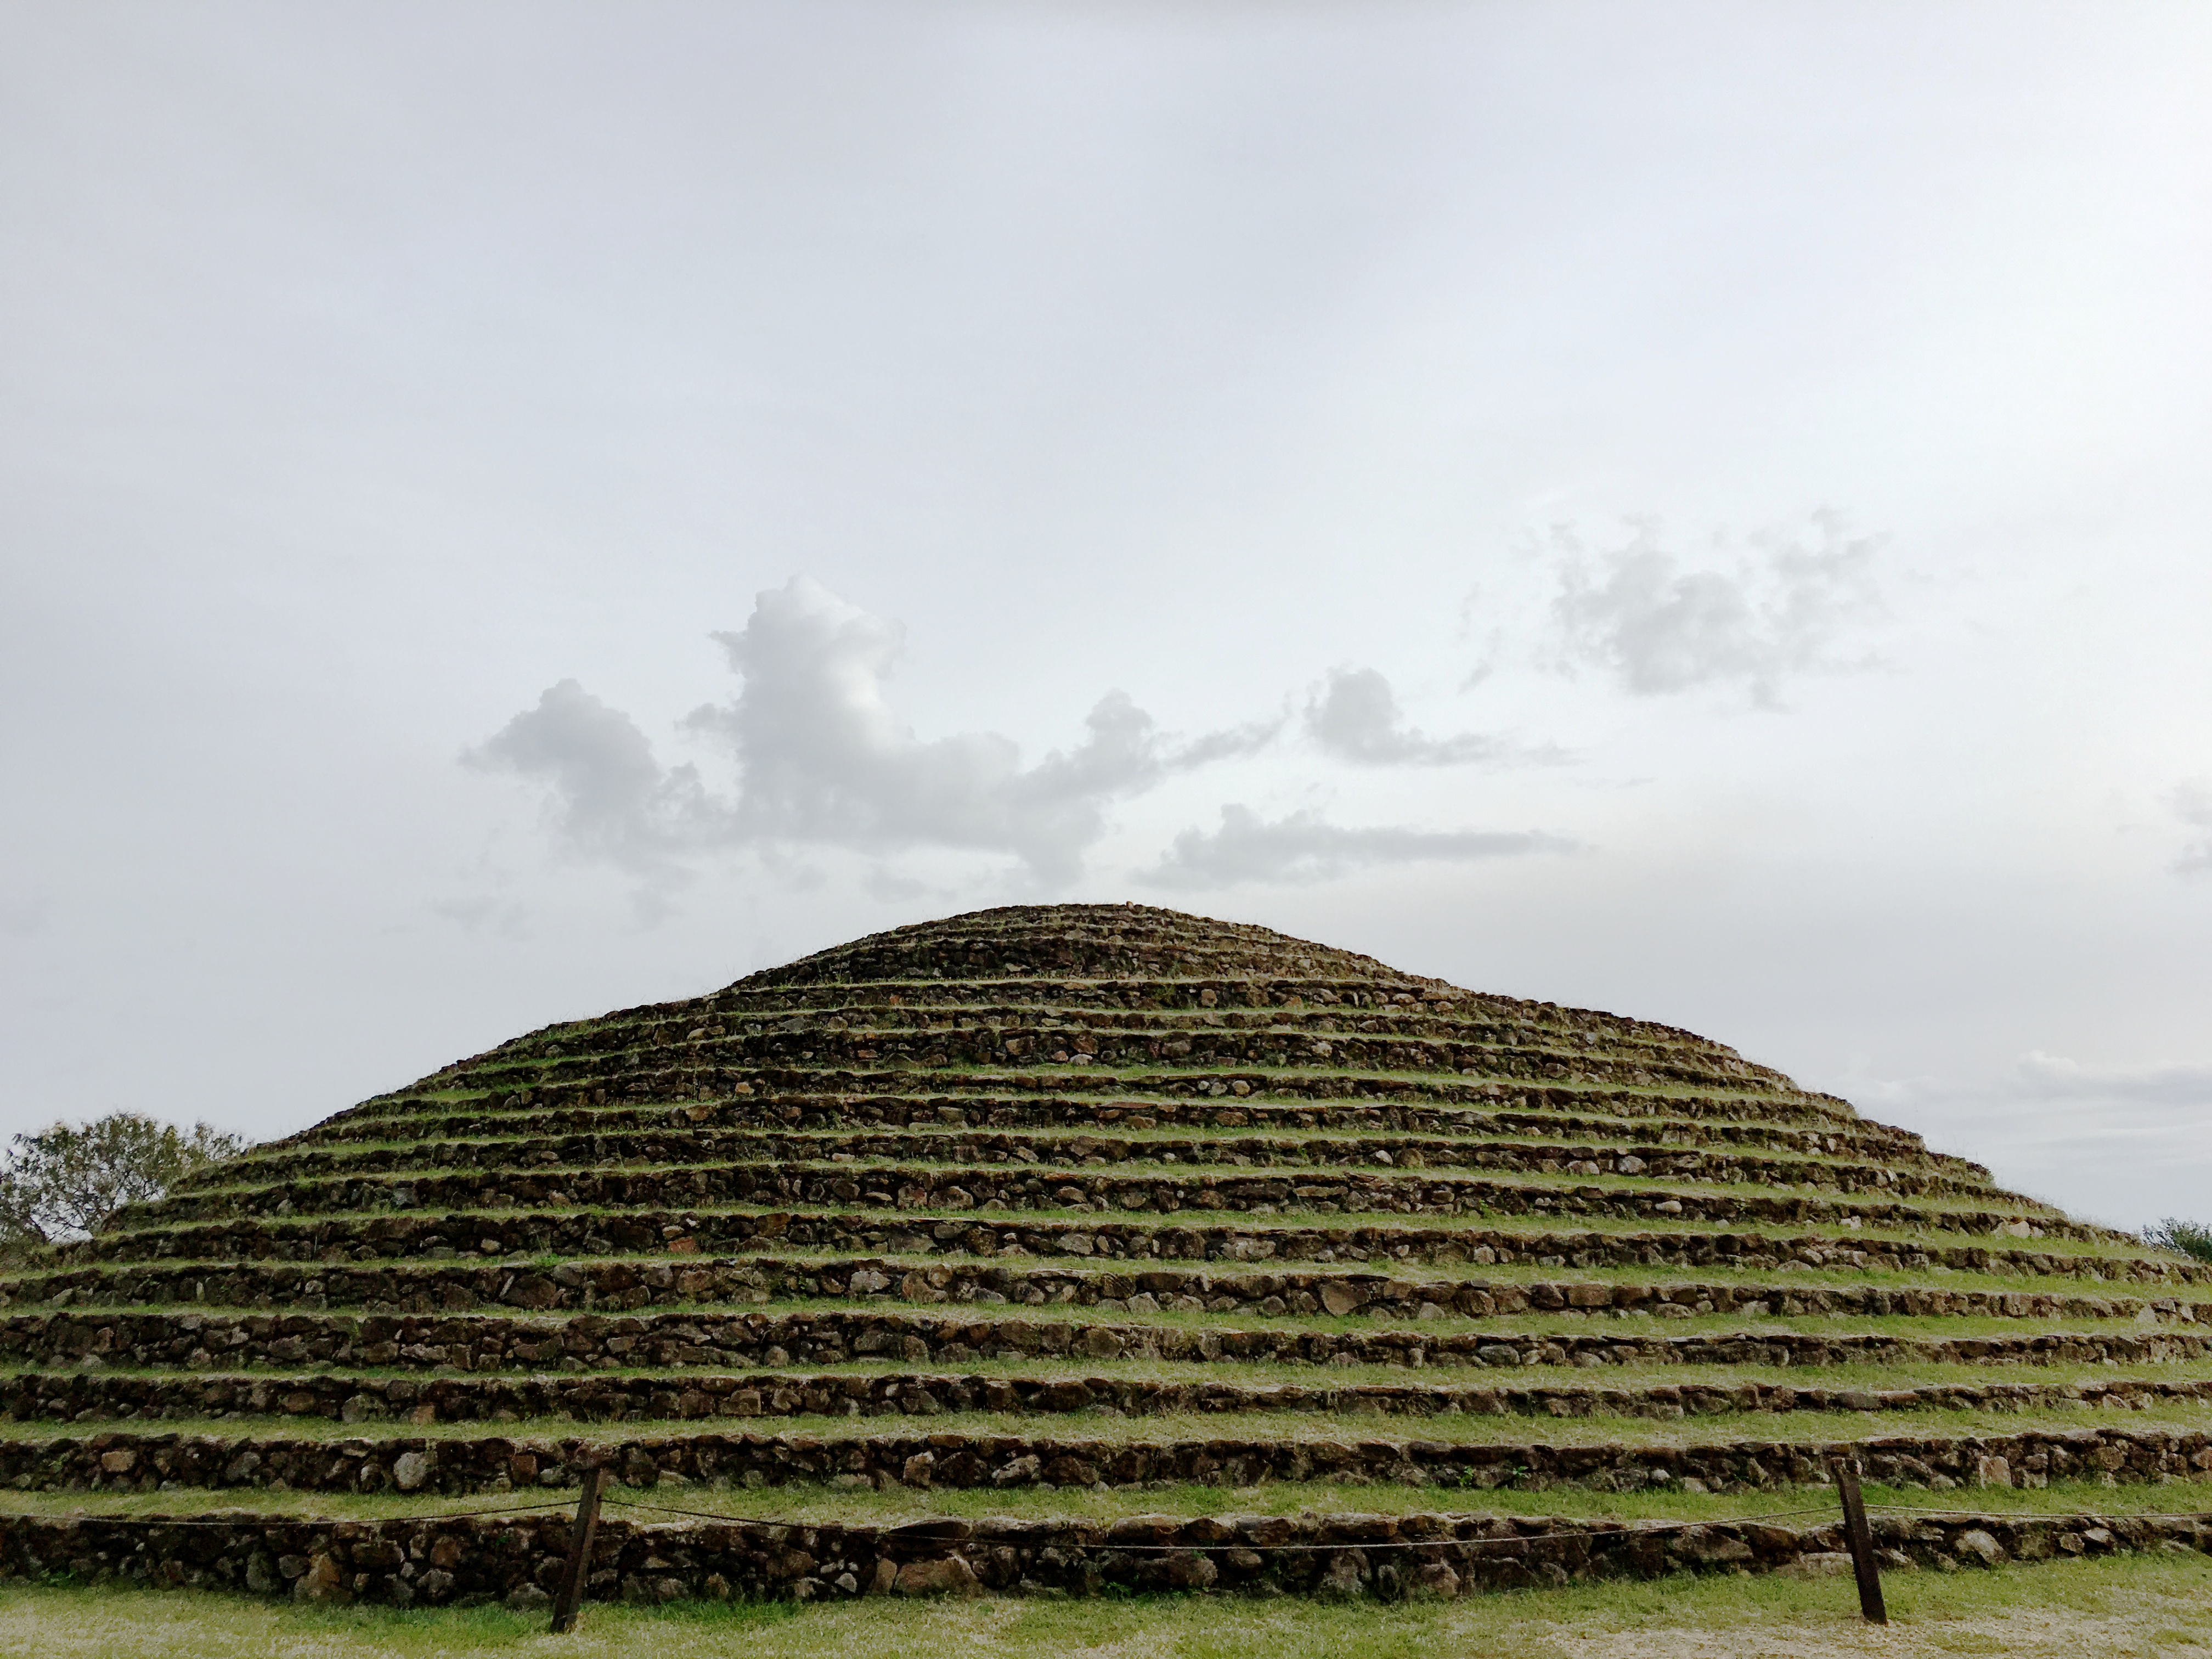
field, hill, monument, soil, agriculture, plain, plateau, ecosystem, rural area, archaeological site